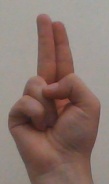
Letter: taa